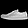
Label: Sneaker